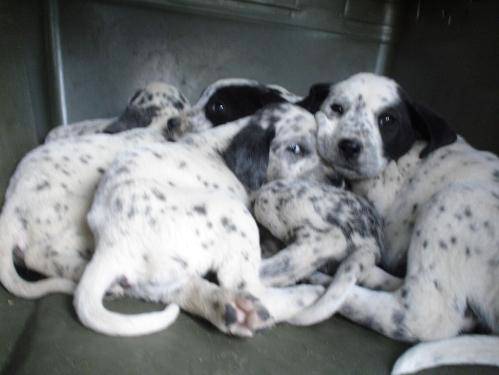
Label: dog